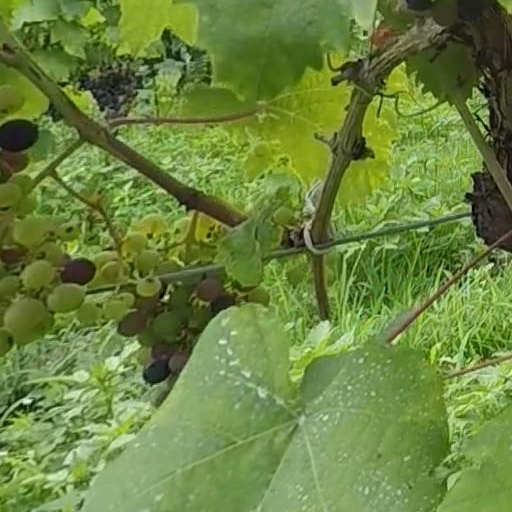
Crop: grape